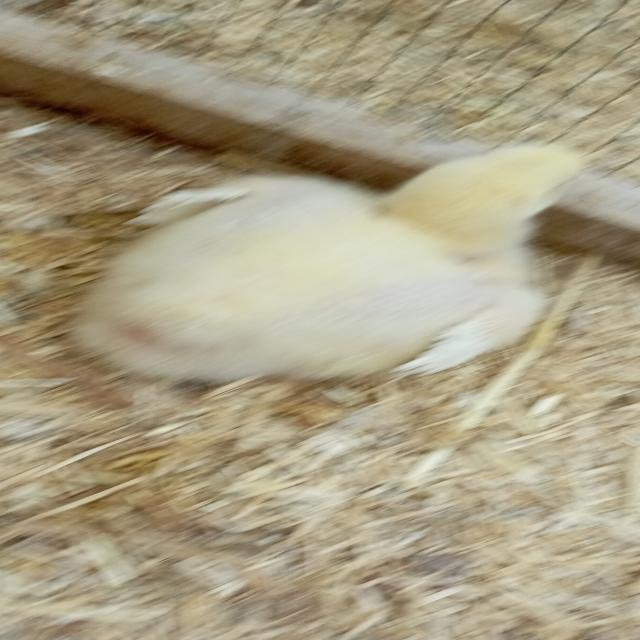
Weight: 454 g